Christians Brygge

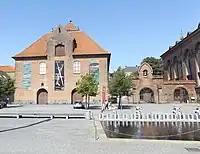
Royal Danish Arsenal Museum

Two cobbled alleys, one on each side of the Royal Library Garden, connect Christiansbrygge to Christiansborg and the street Tøjhusgade. They are accessed through a gate on each side of the Black Diamond. The one to the right is called Proviantgårdspassagen after Proviantgården. Christian IV's Arsenal (Christians Brygge 12) on the other side of the Royal Library Garden, is now home to the Royal Danish Arsenal Museum.